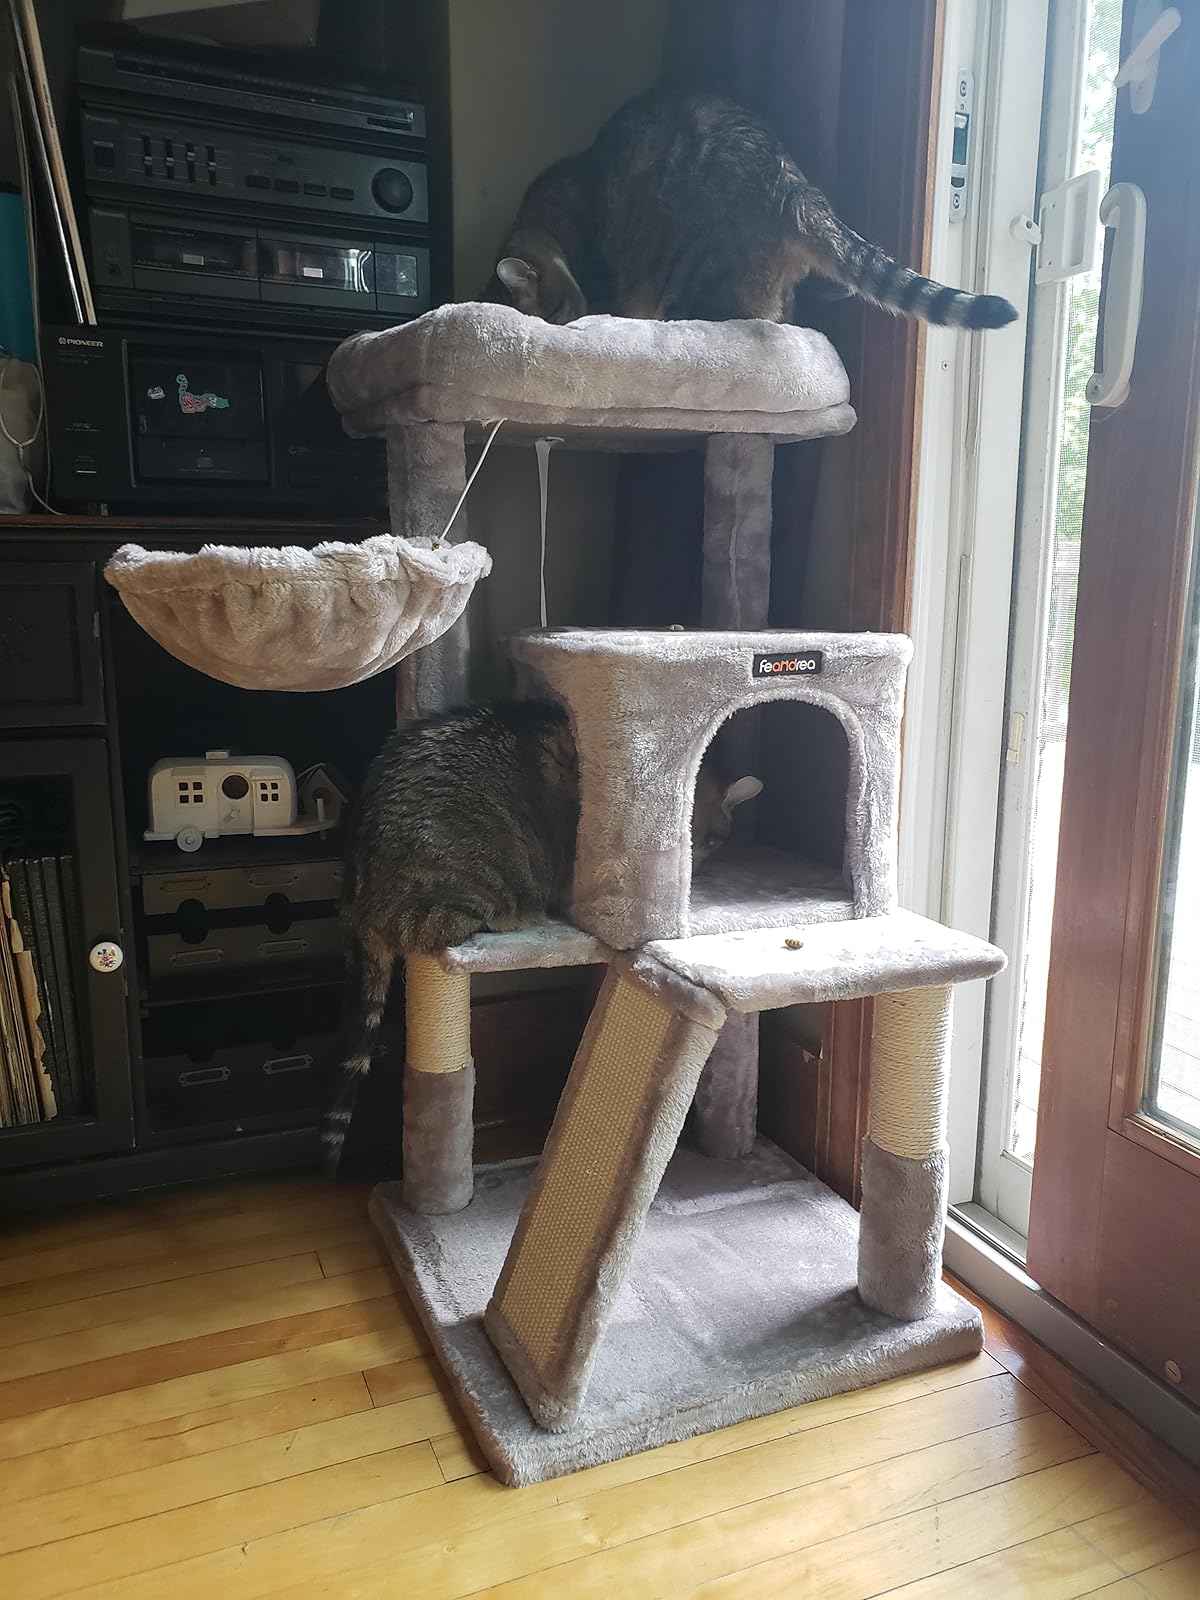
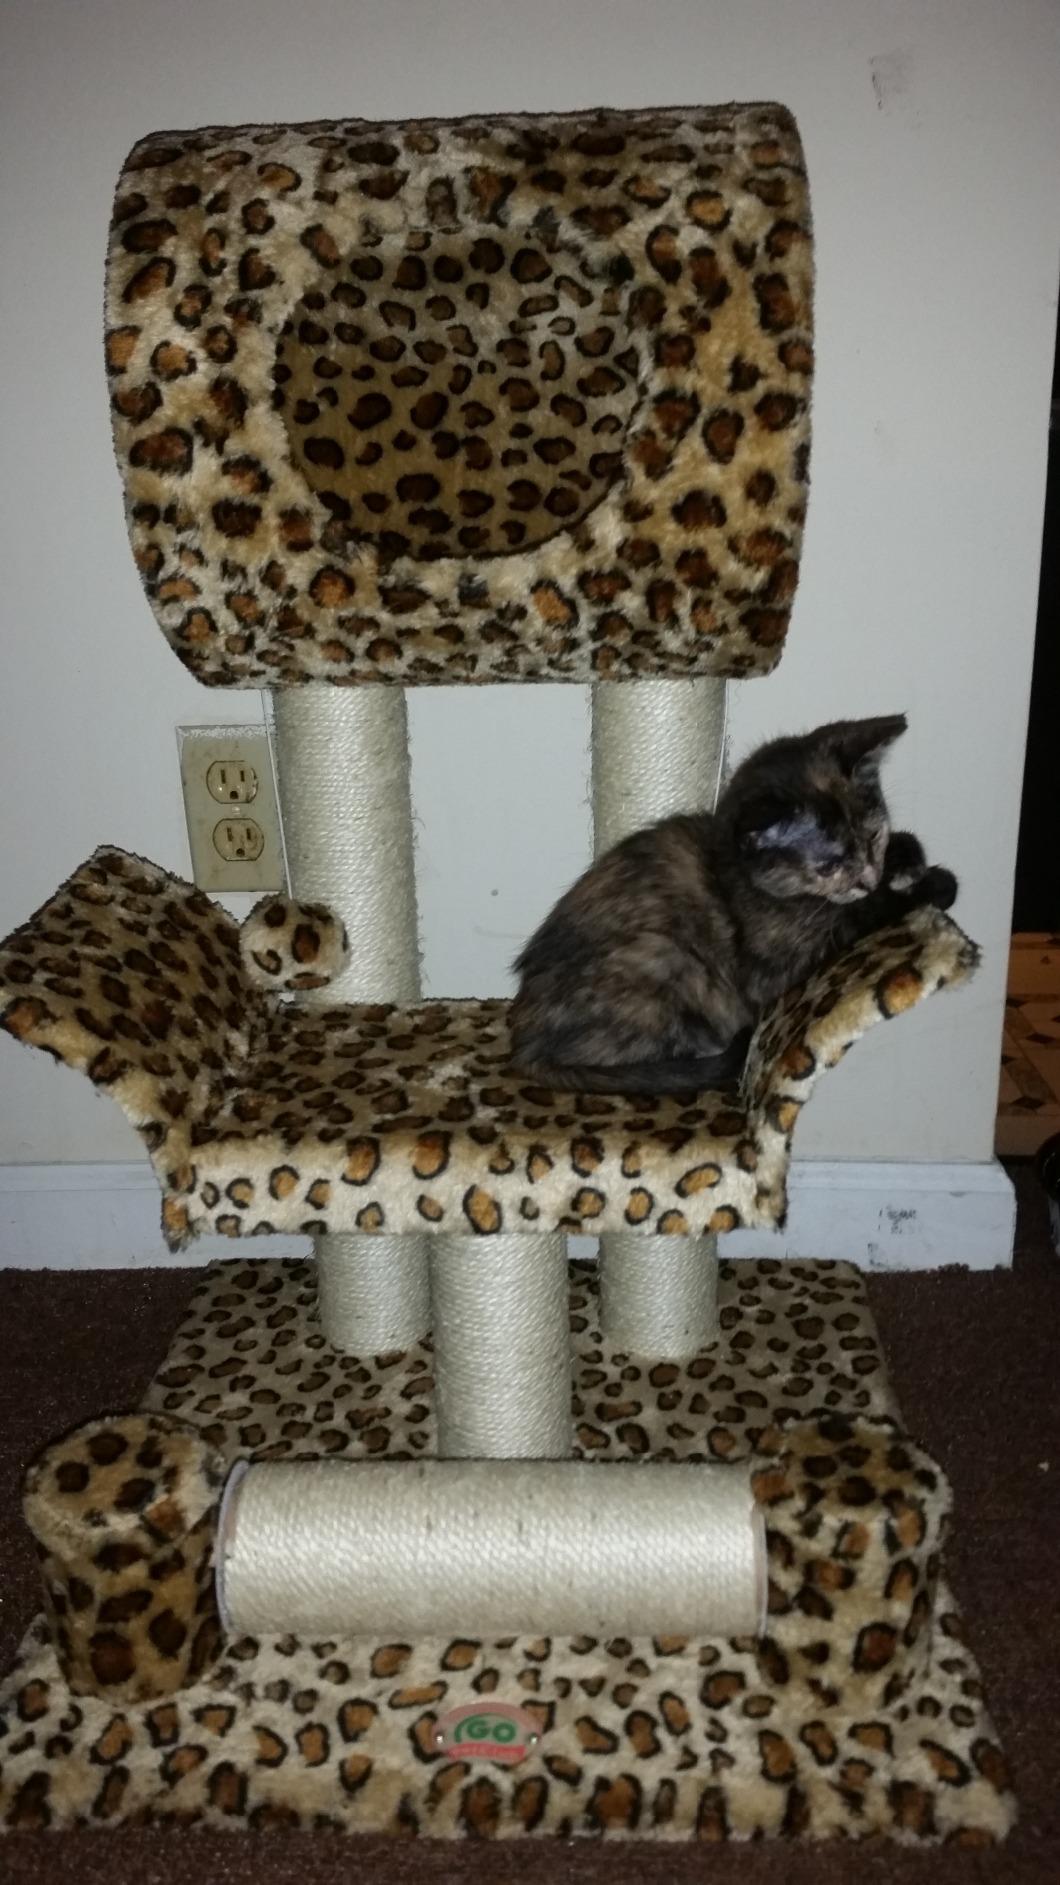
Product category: items_cat tree
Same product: no